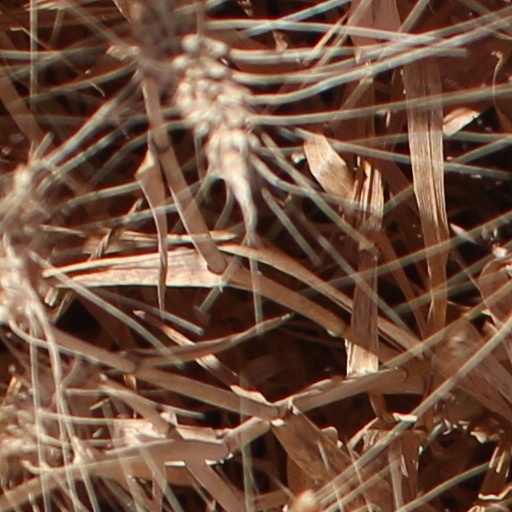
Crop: wheat